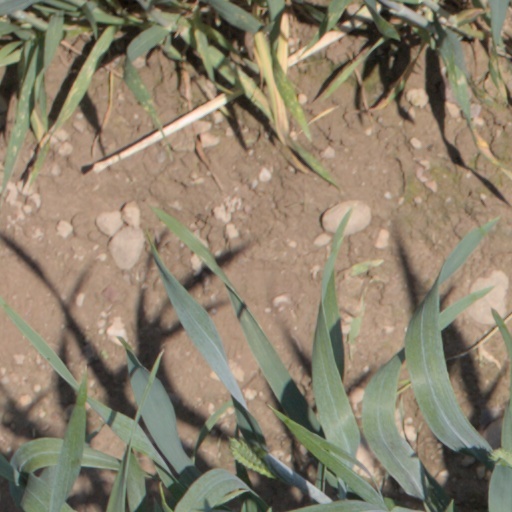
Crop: wheat